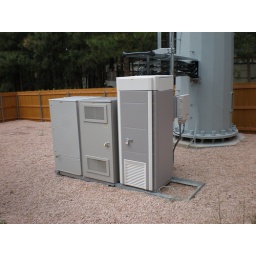
From a trip to the Mogollon Trip to the Mogollon Rim area in Arizona Cell phone tower near Forest Lakes Arizona